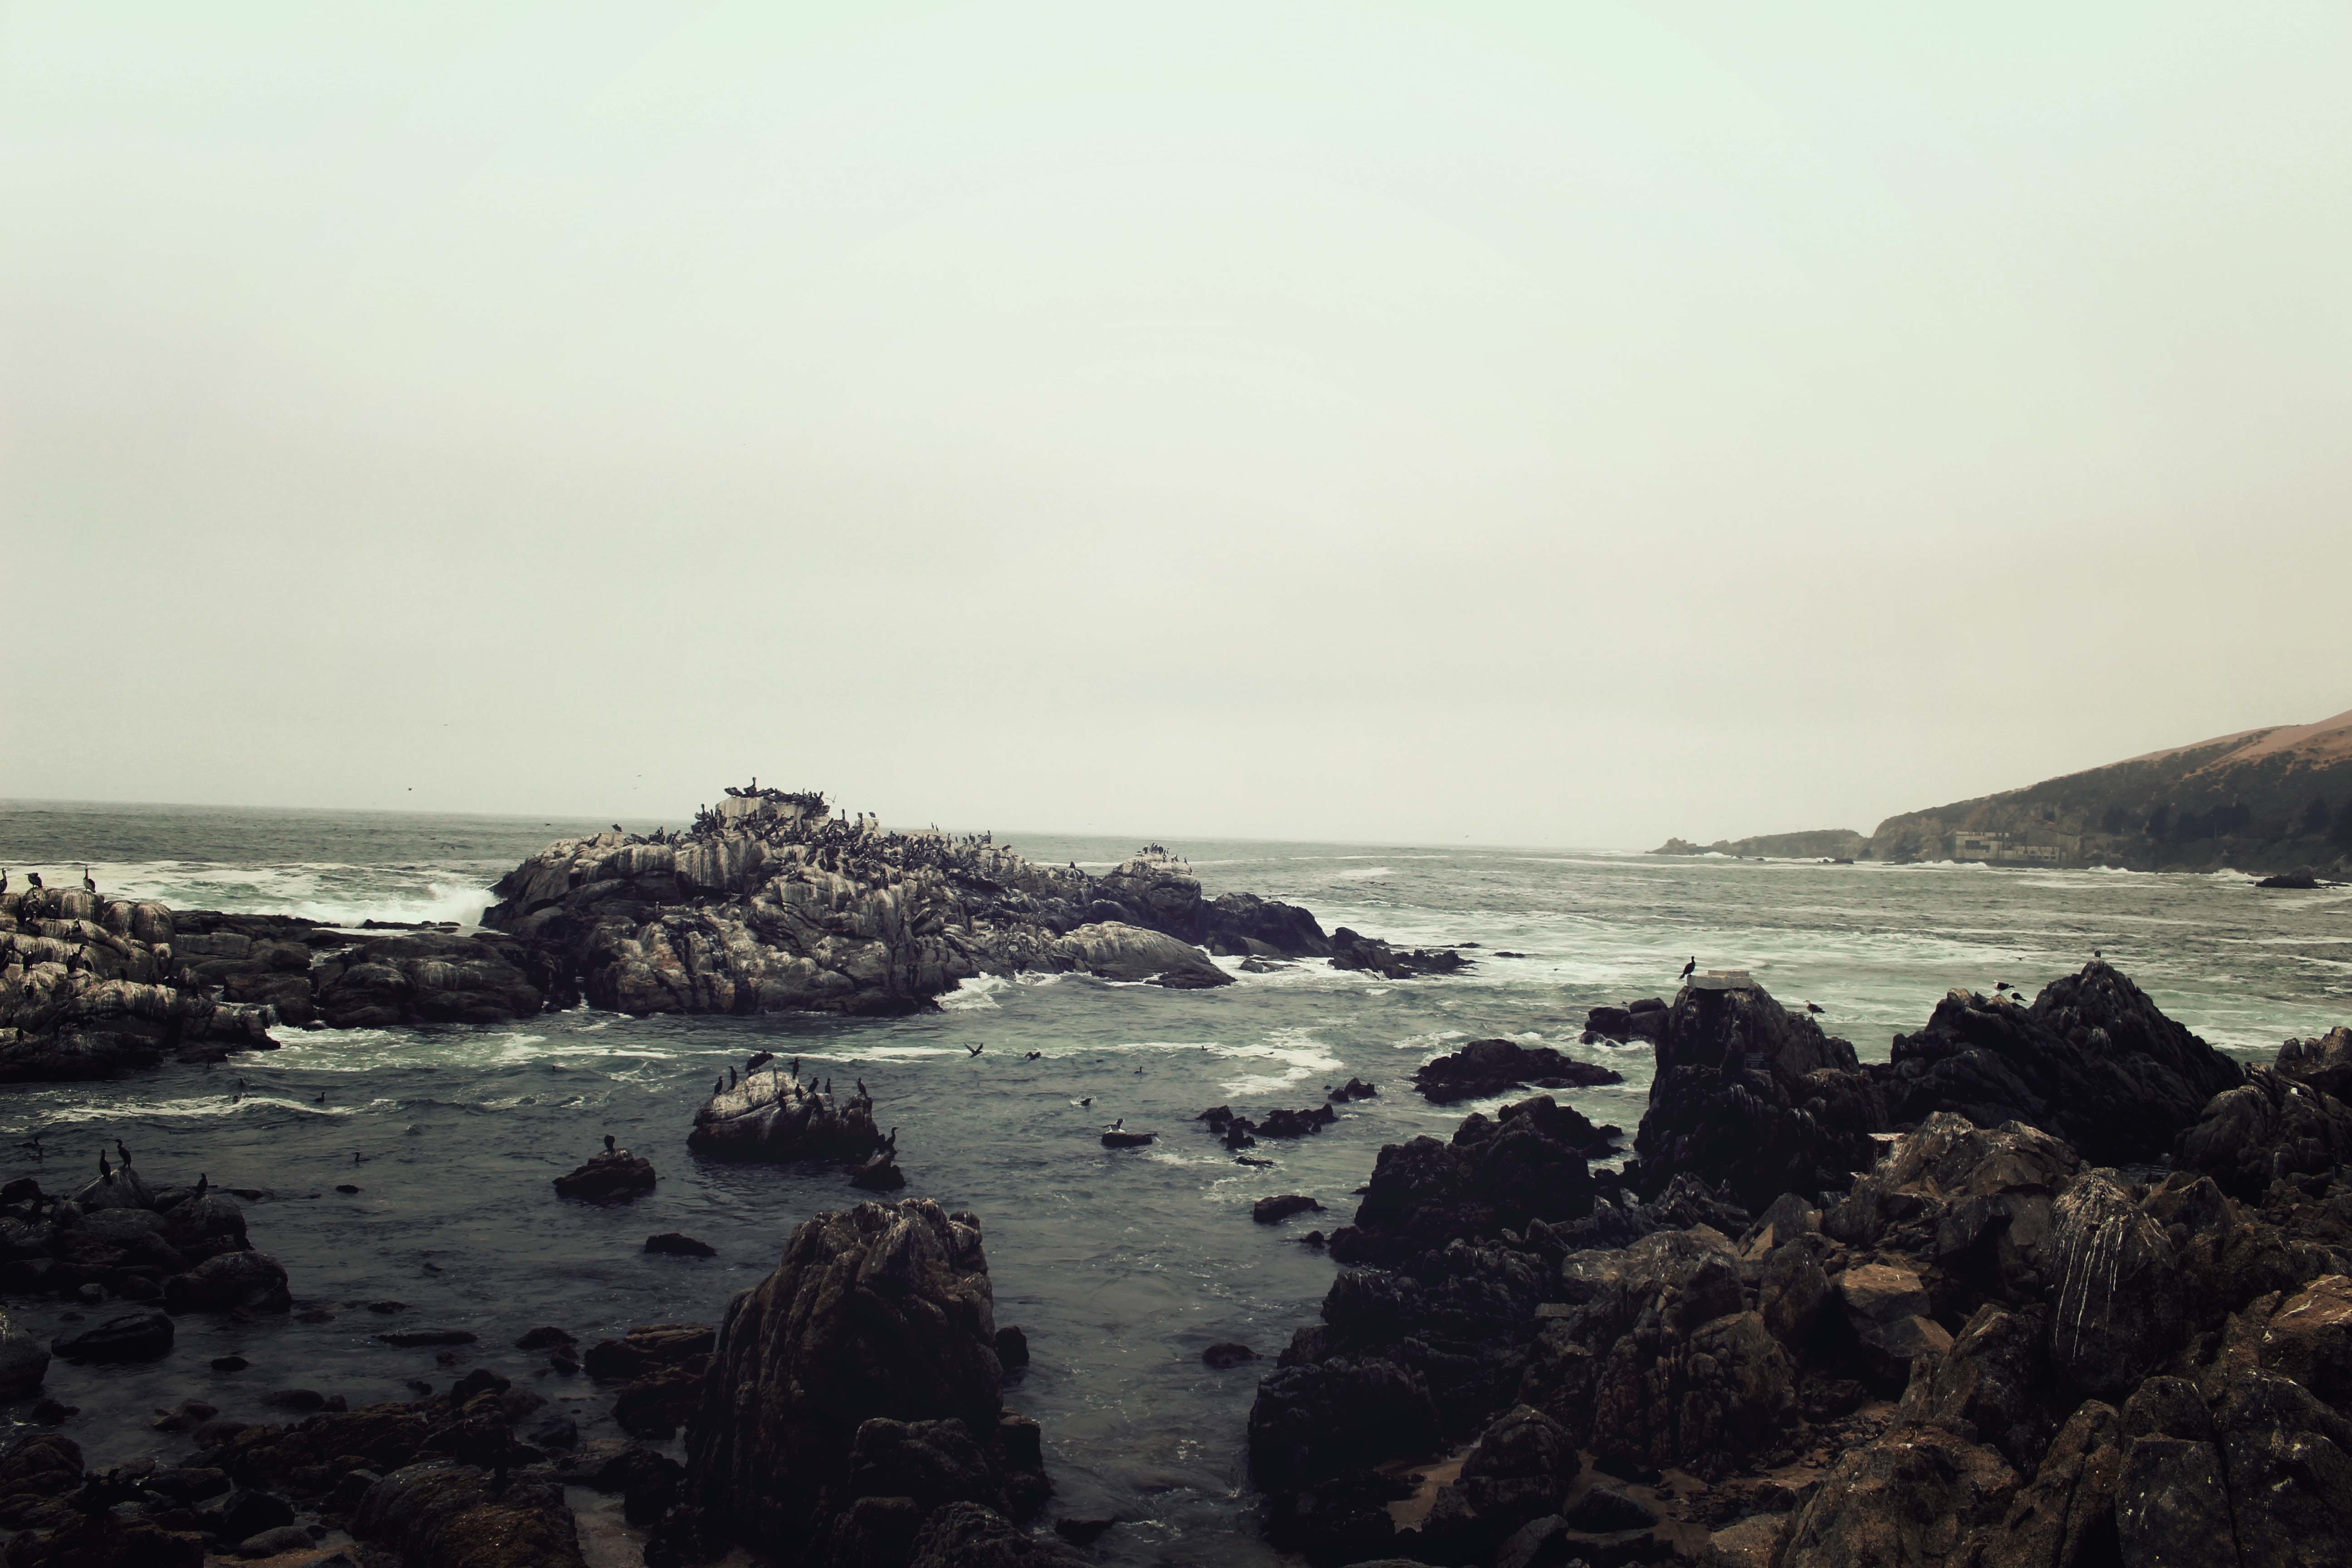
beach, landscape, sea, coast, water, sand, rock, ocean, horizon, morning, shore, wave, cliff, cove, bay, terrain, material, body of water, loch, cape, atmospheric phenomenon, wind wave